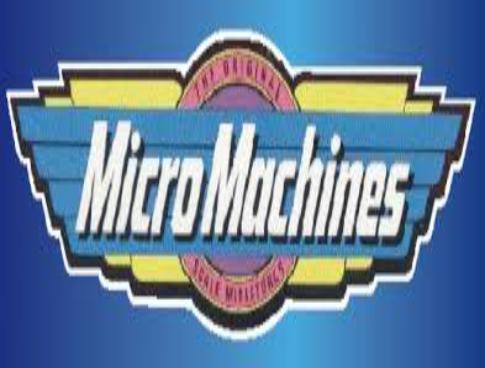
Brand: micro machines
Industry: Leisure